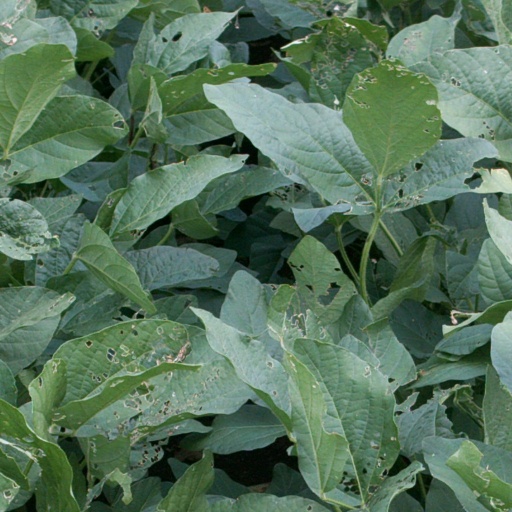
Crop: soybean